The White Cliffs of Dover (film)

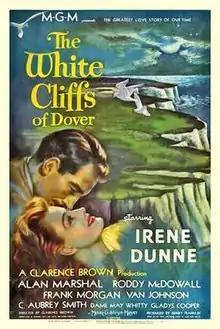
Theatrical release poster

The White Cliffs of Dover is a 1944 American war drama film based on the verse novel "The White Cliffs" by Alice Duer Miller. It was made by Metro-Goldwyn-Mayer, directed by Clarence Brown, and produced by Clarence Brown and Sidney Franklin. The screenplay was by Claudine West, and George Froeschel, with the credit for additional poetry by Robert Nathan. Nathan stated in an interview that he wrote the screenplay as his first work as a contracted writer for MGM but the studio credited Claudine West who died in 1943 as a tribute to her.